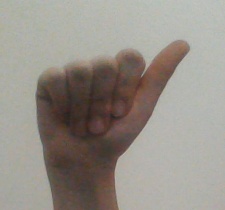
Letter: dhad